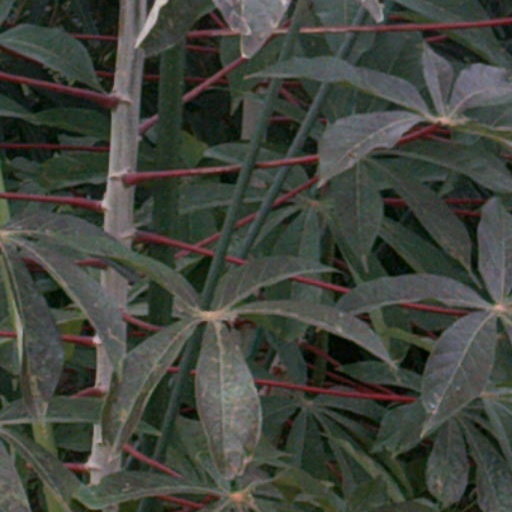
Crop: cassava